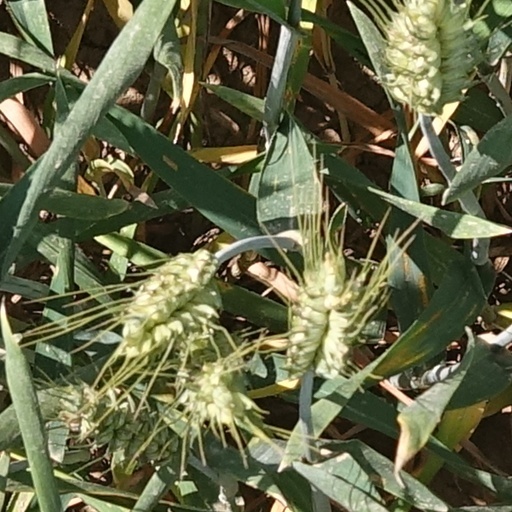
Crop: wheat